Héctor Pablo Ramírez Puga

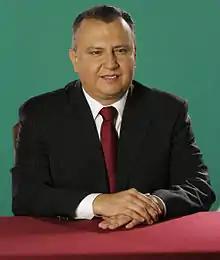

Héctor Pablo Ramírez Puga (born 30 November 1967) is a Mexican politician affiliated with the Institutional Revolutionary Party (PRI).